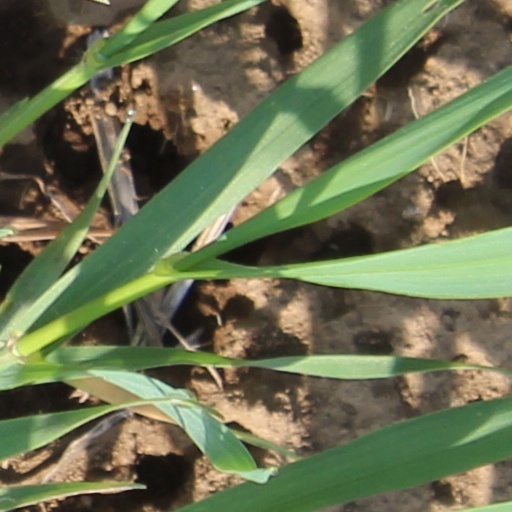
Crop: wheat